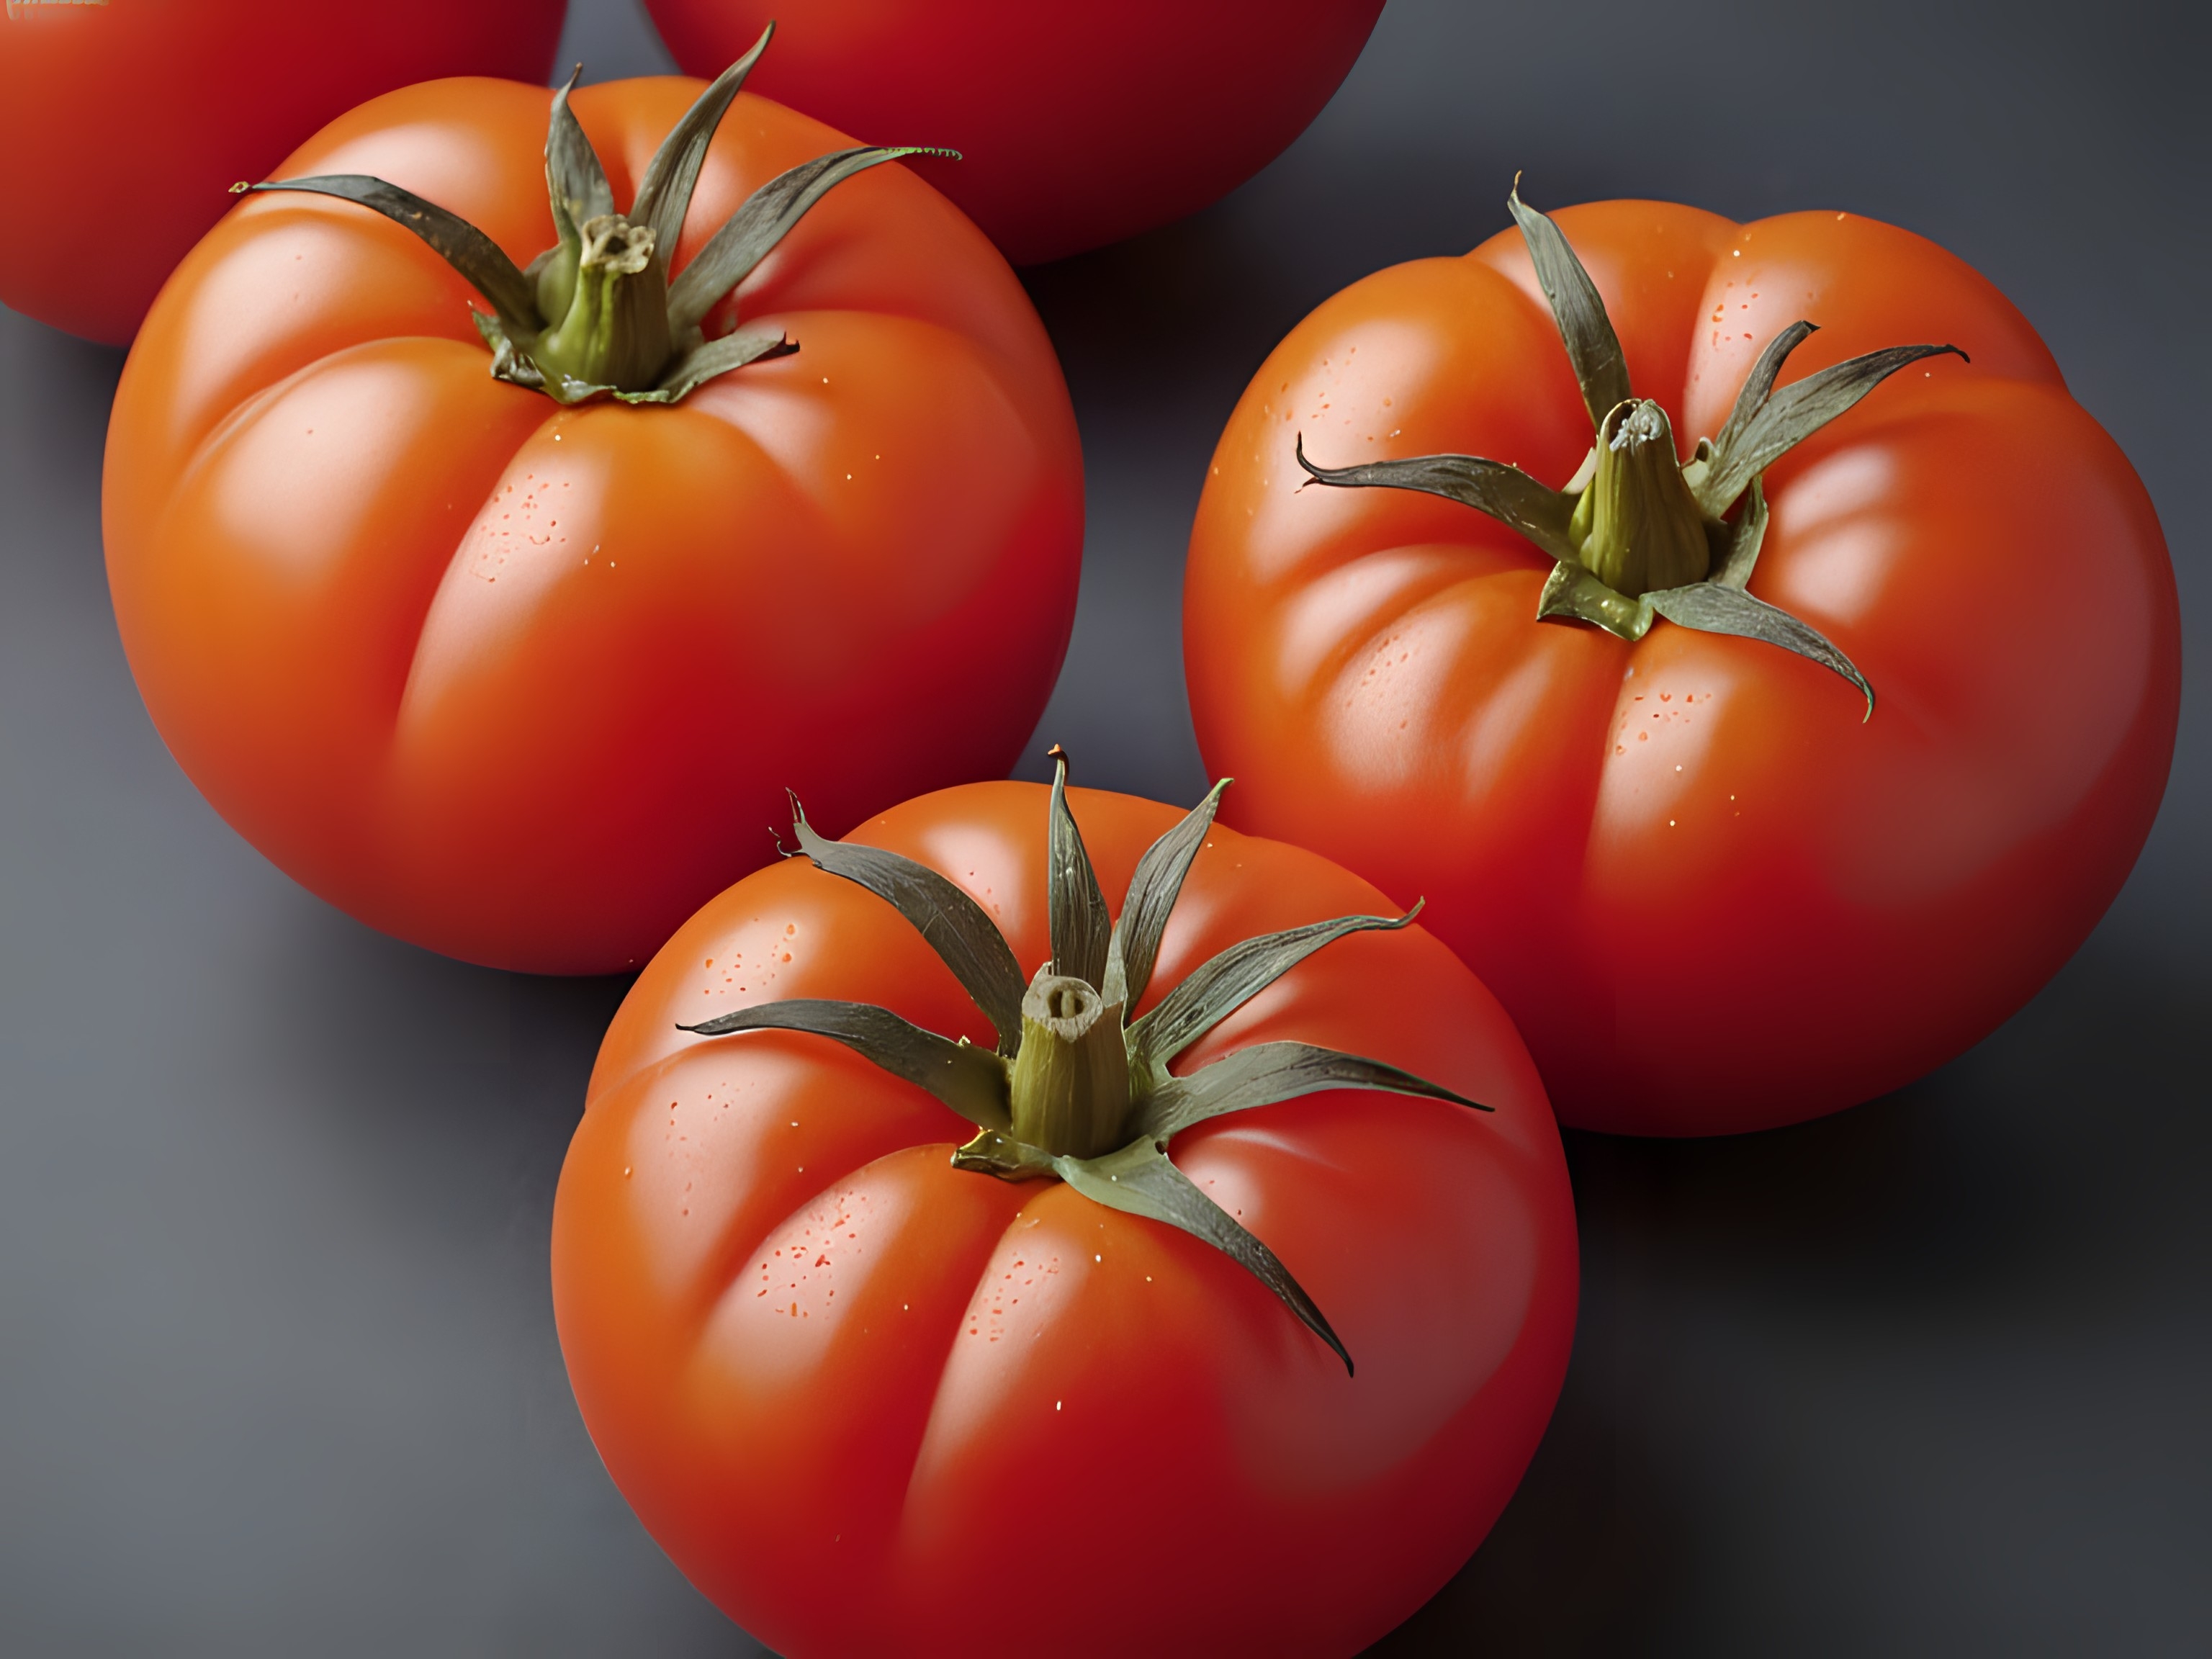
food, vegetables, healthy, fresh, organic, nutrition, harvest, salad, vitamins, health, nature, agriculture, tomatoes, plant, white, light, green, natural foods, orange, staple food, whole food, vegetable, plum tomato, bush tomato, produce, local food, ingredient, flowering plant, fruit, close up, tomato, vegan nutrition, nightshade family, still life photography, superfood, still life, solanum, photography, wood